History of the Balkans

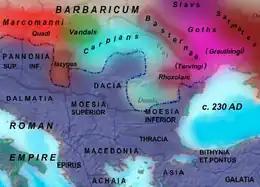
The Balkan provinces in the Western Roman Empire

At ca. 1000 BC, Illyrian tribes appear in what is modern day Albania and all the way aside Adriatic Sea in modern-day Montenegro, Kosovo, Bosnia and Herzegovina, Croatia, parts of Serbia and North Macedonia. The Thracians lived in Thrace and adjacent lands (now mainly Bulgaria, but also Romania, northeastern Greece, European Turkey, eastern Serbia and North Macedonia), and the closely related Dacians lived in what is today Romania. These three major tribal groups spoke Paleo-Balkan languages, Indo-European languages. The Phrygians seem to have settled in the southern Balkans at first, centuries later continuing their migration to settle in Asia Minor, now extinct as a separate group and language.